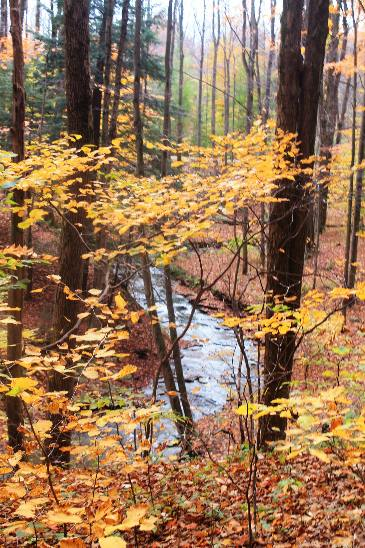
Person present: No